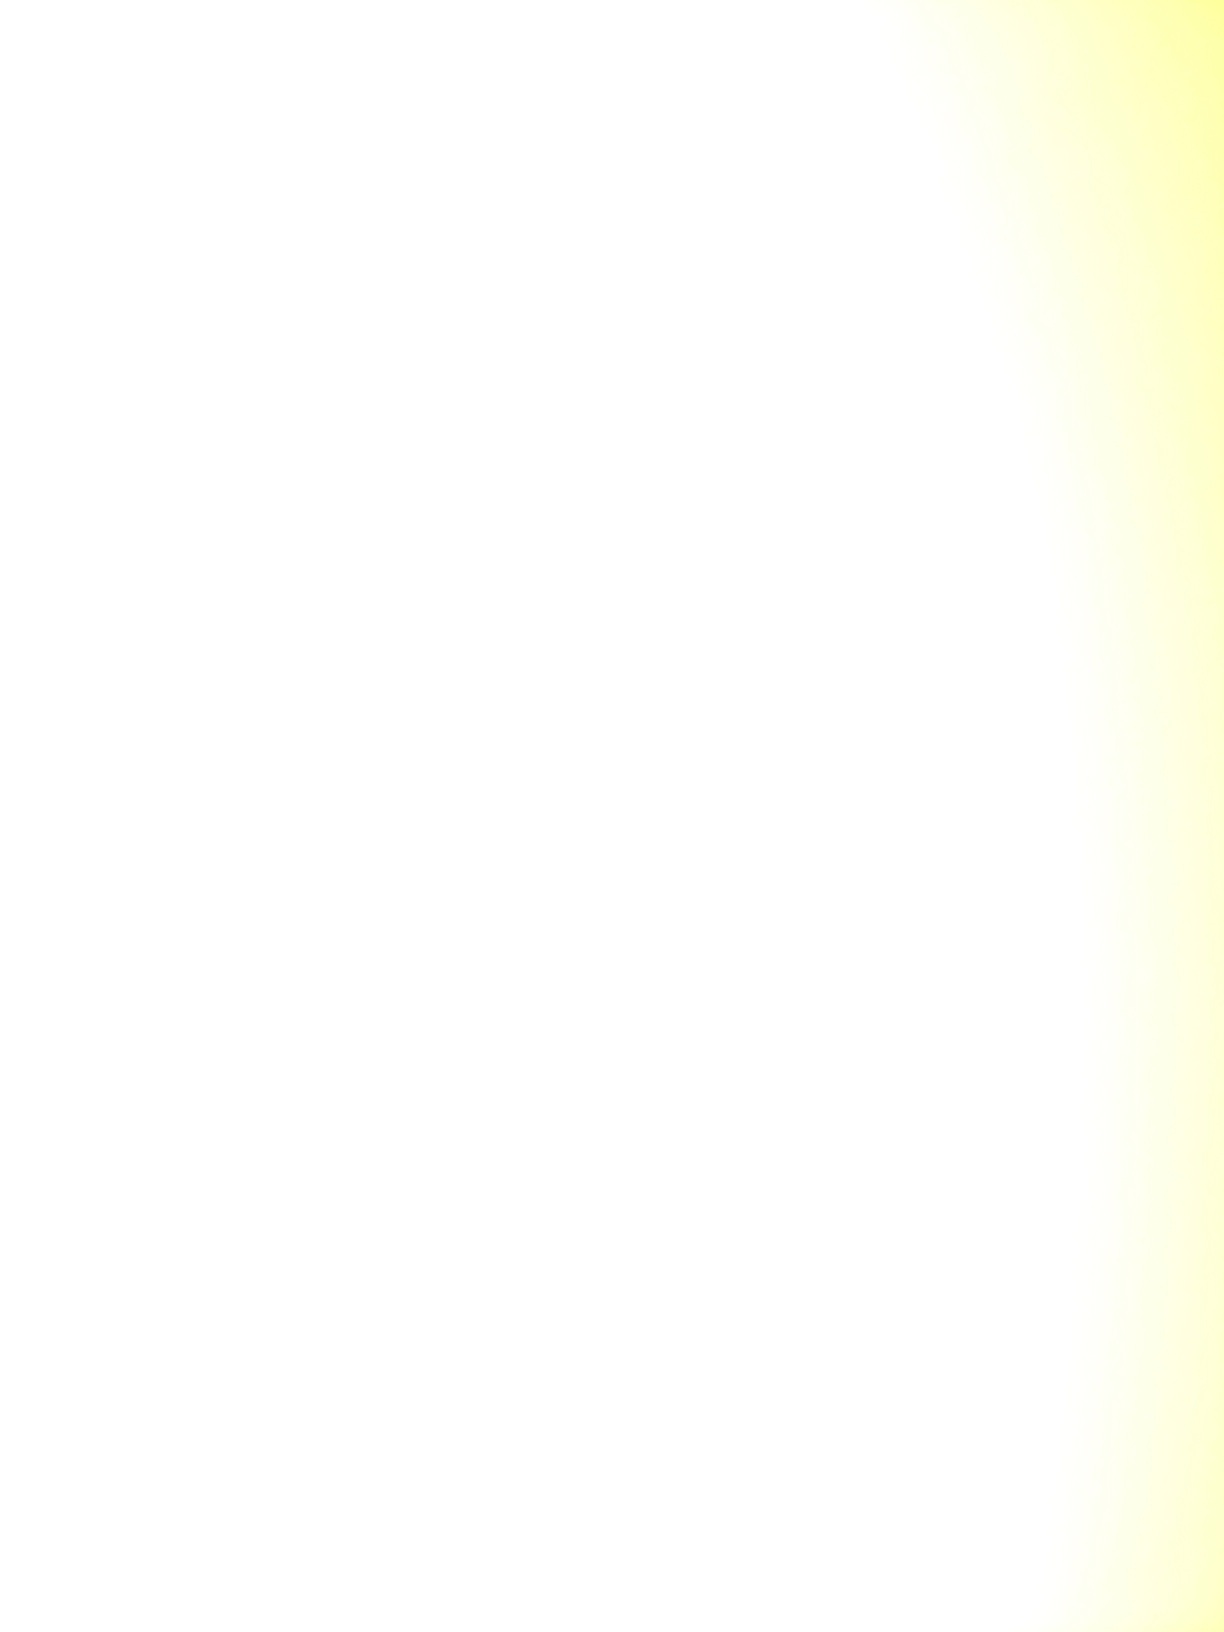Question: What website would I go to help out with this? I would to be a part of this.
Answer: unanswerable